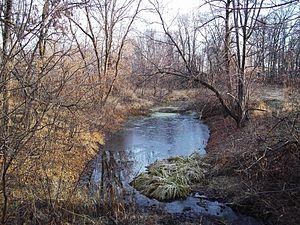
Coulée Grou
Voici la liste des lieux historiques nationaux du Canada situé dans l'agglomération de Montréal. En mars 2011, on compte 57 lieux historiques nationaux à Montréal, dont cinq sont administrés par Parcs Canada.
Cet article recense les lieux patrimoniaux de Montréal inscrit au répertoire des lieux patrimoniaux du Canada, qu'ils soient de niveau provincial, fédéral ou municipal.